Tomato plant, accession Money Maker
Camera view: bottom (45 deg); turntable rotation: 240 degrees
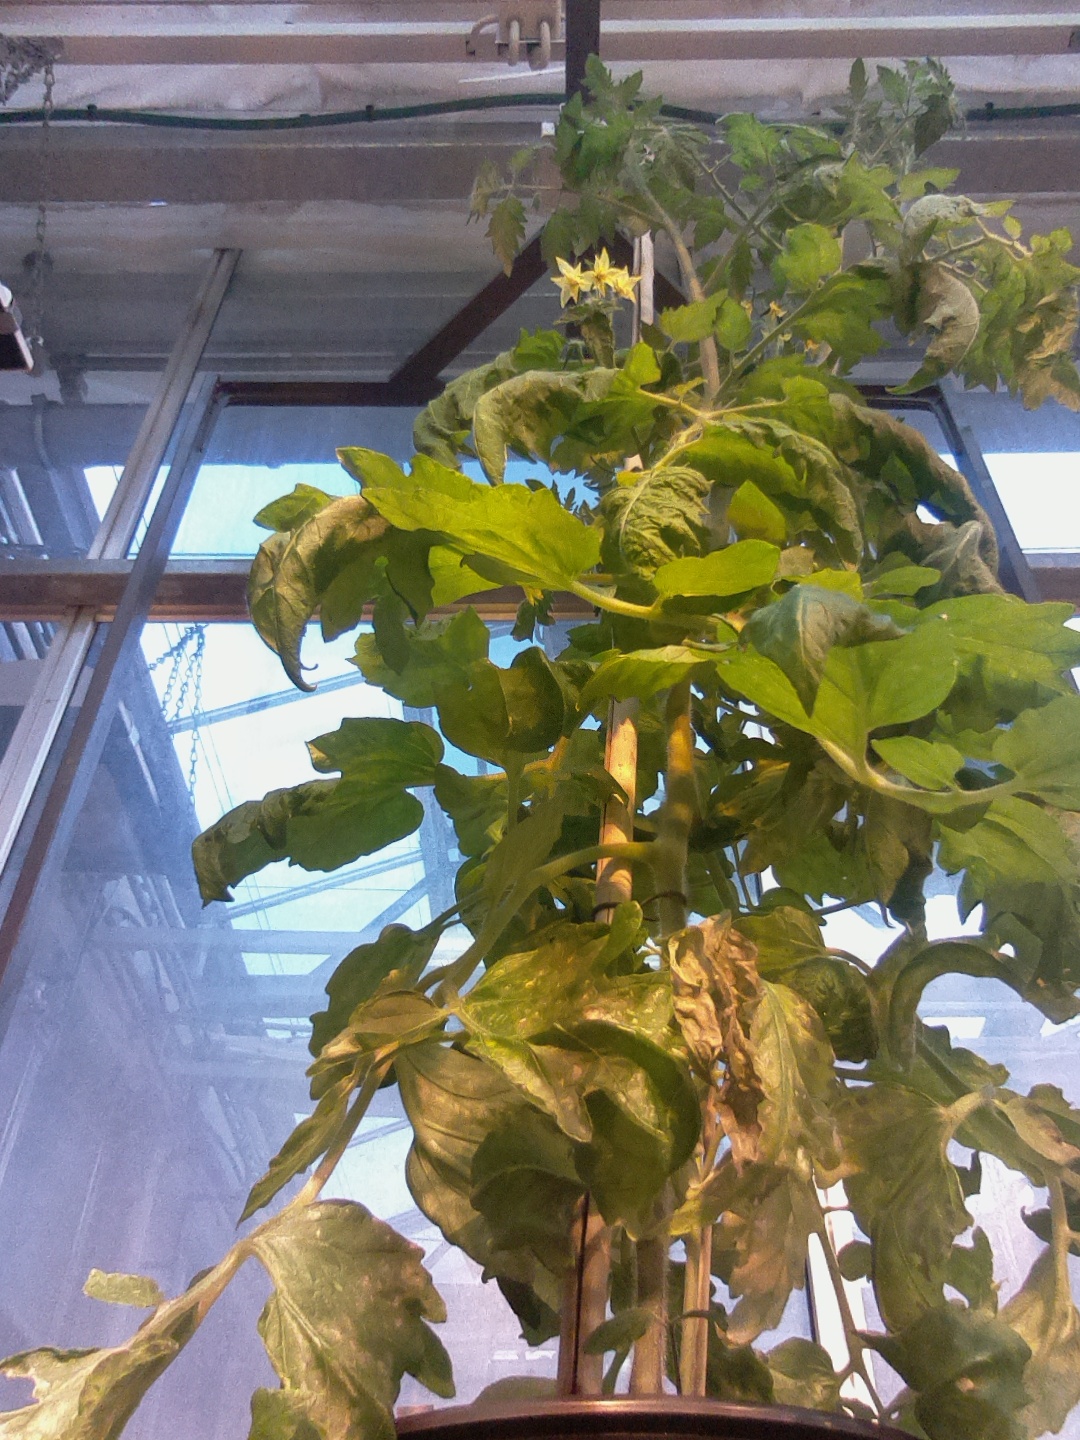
BBCH growth stage 70: Fruits at the main stem or branches visibles